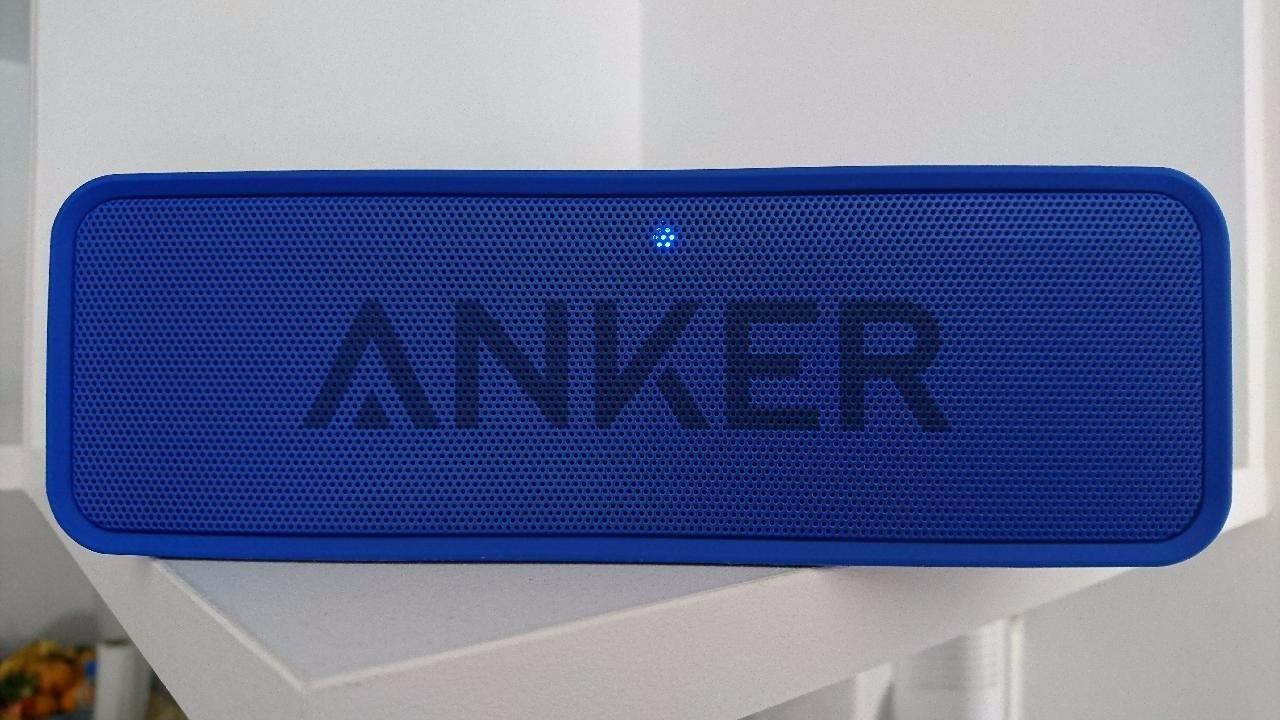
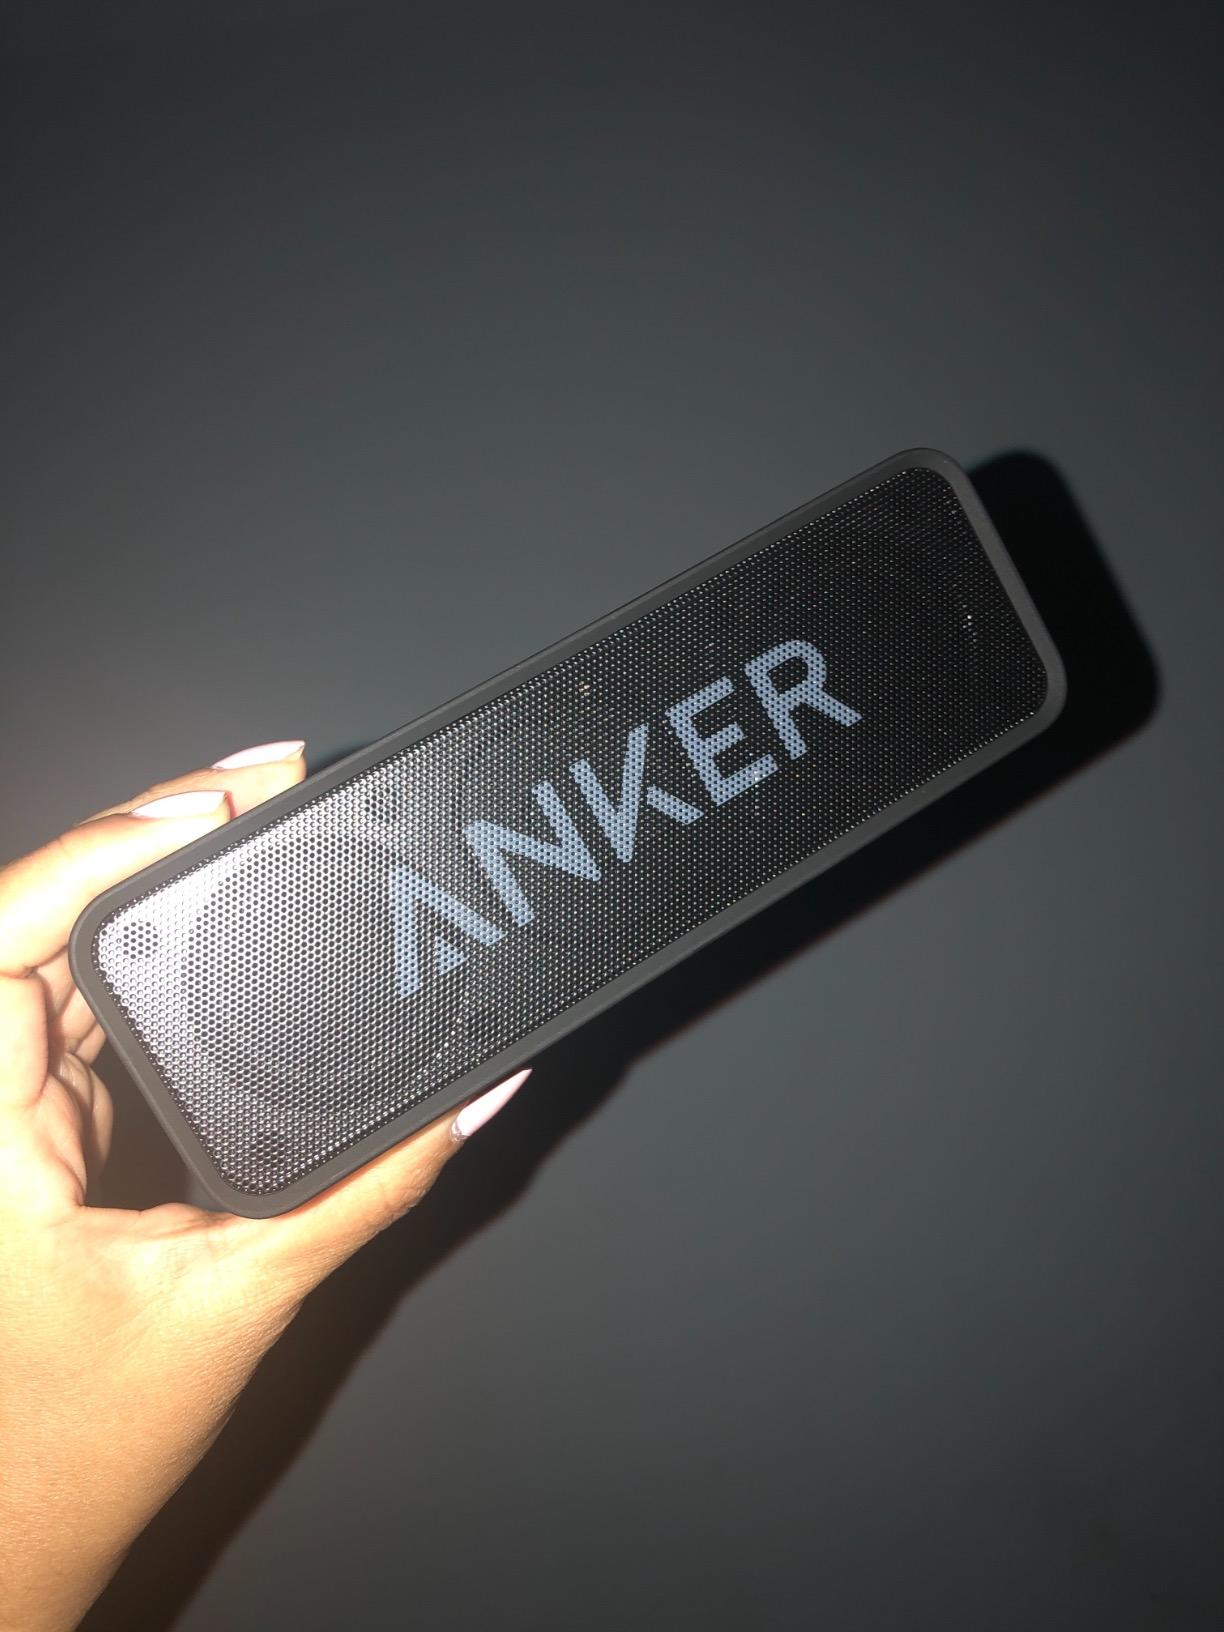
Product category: speaker
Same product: no